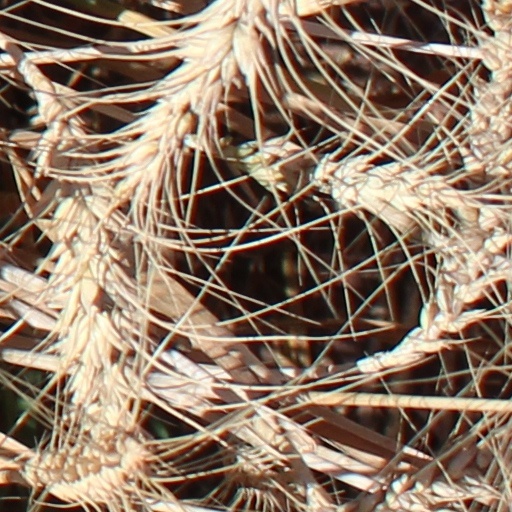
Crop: wheat